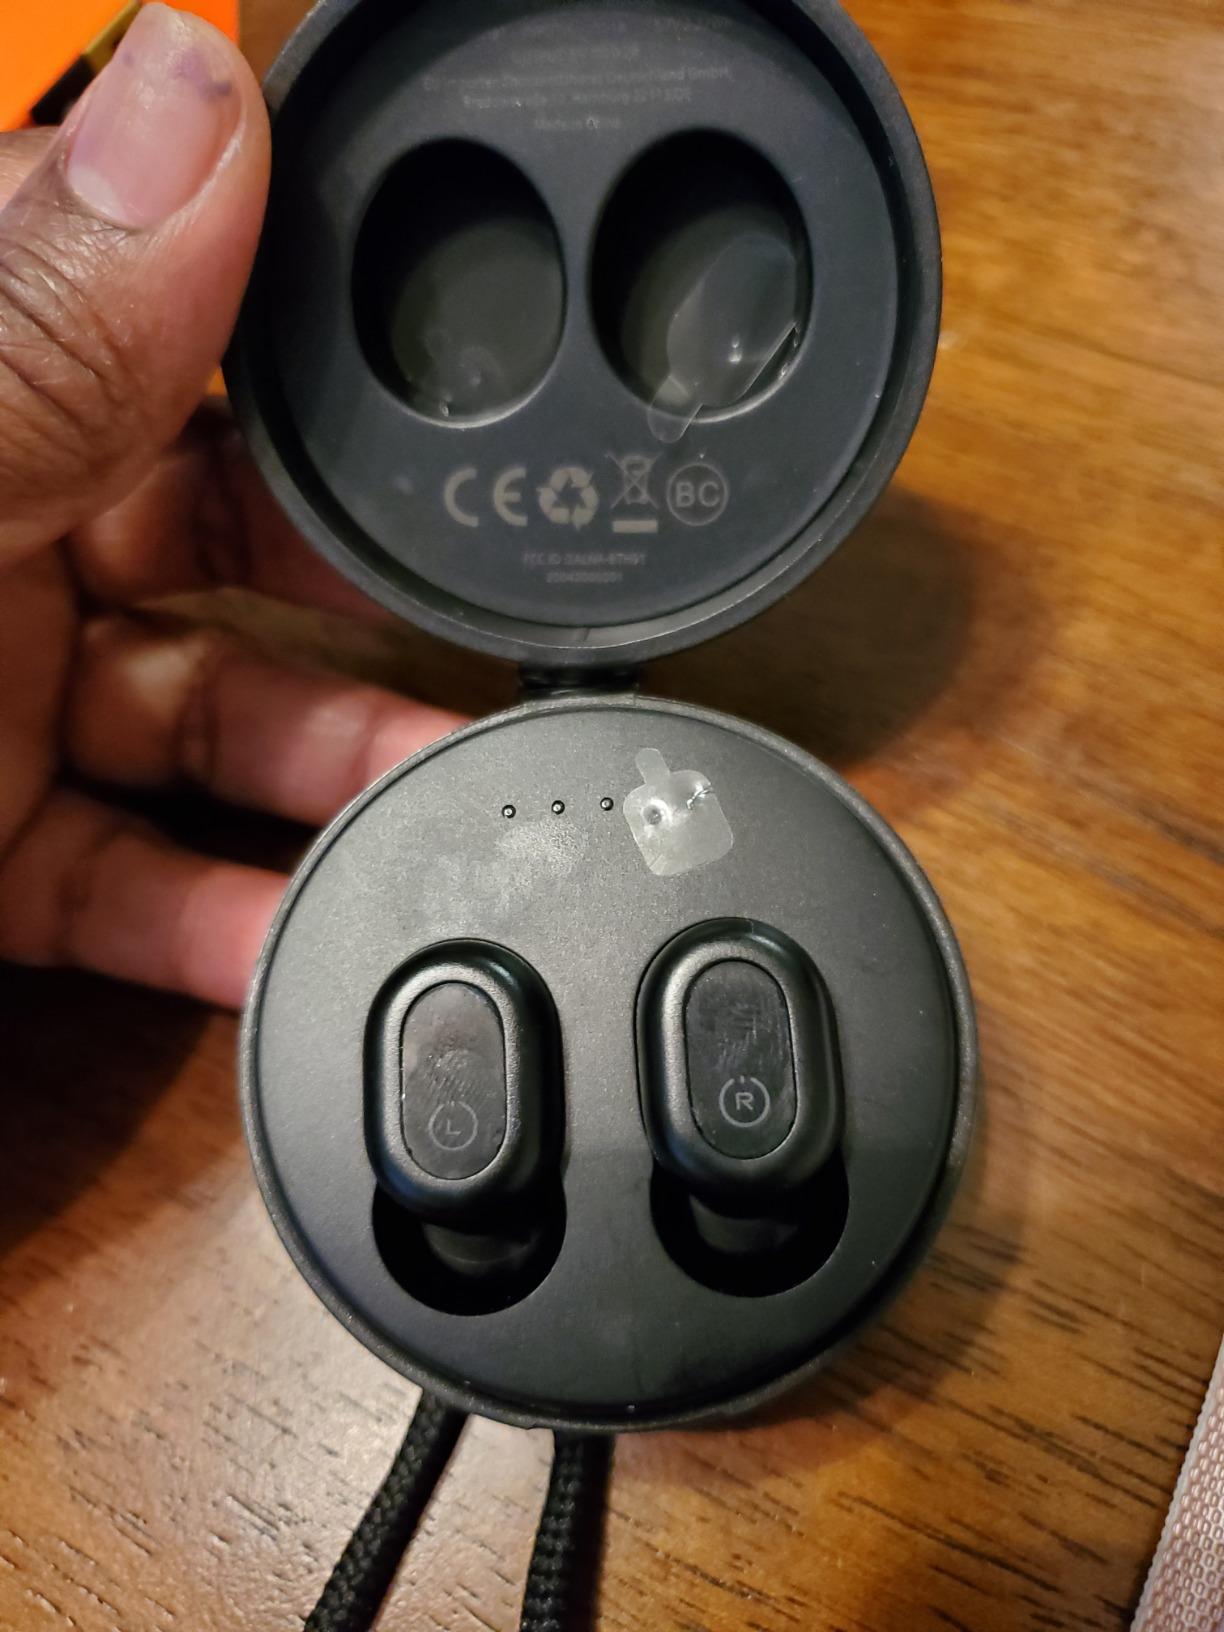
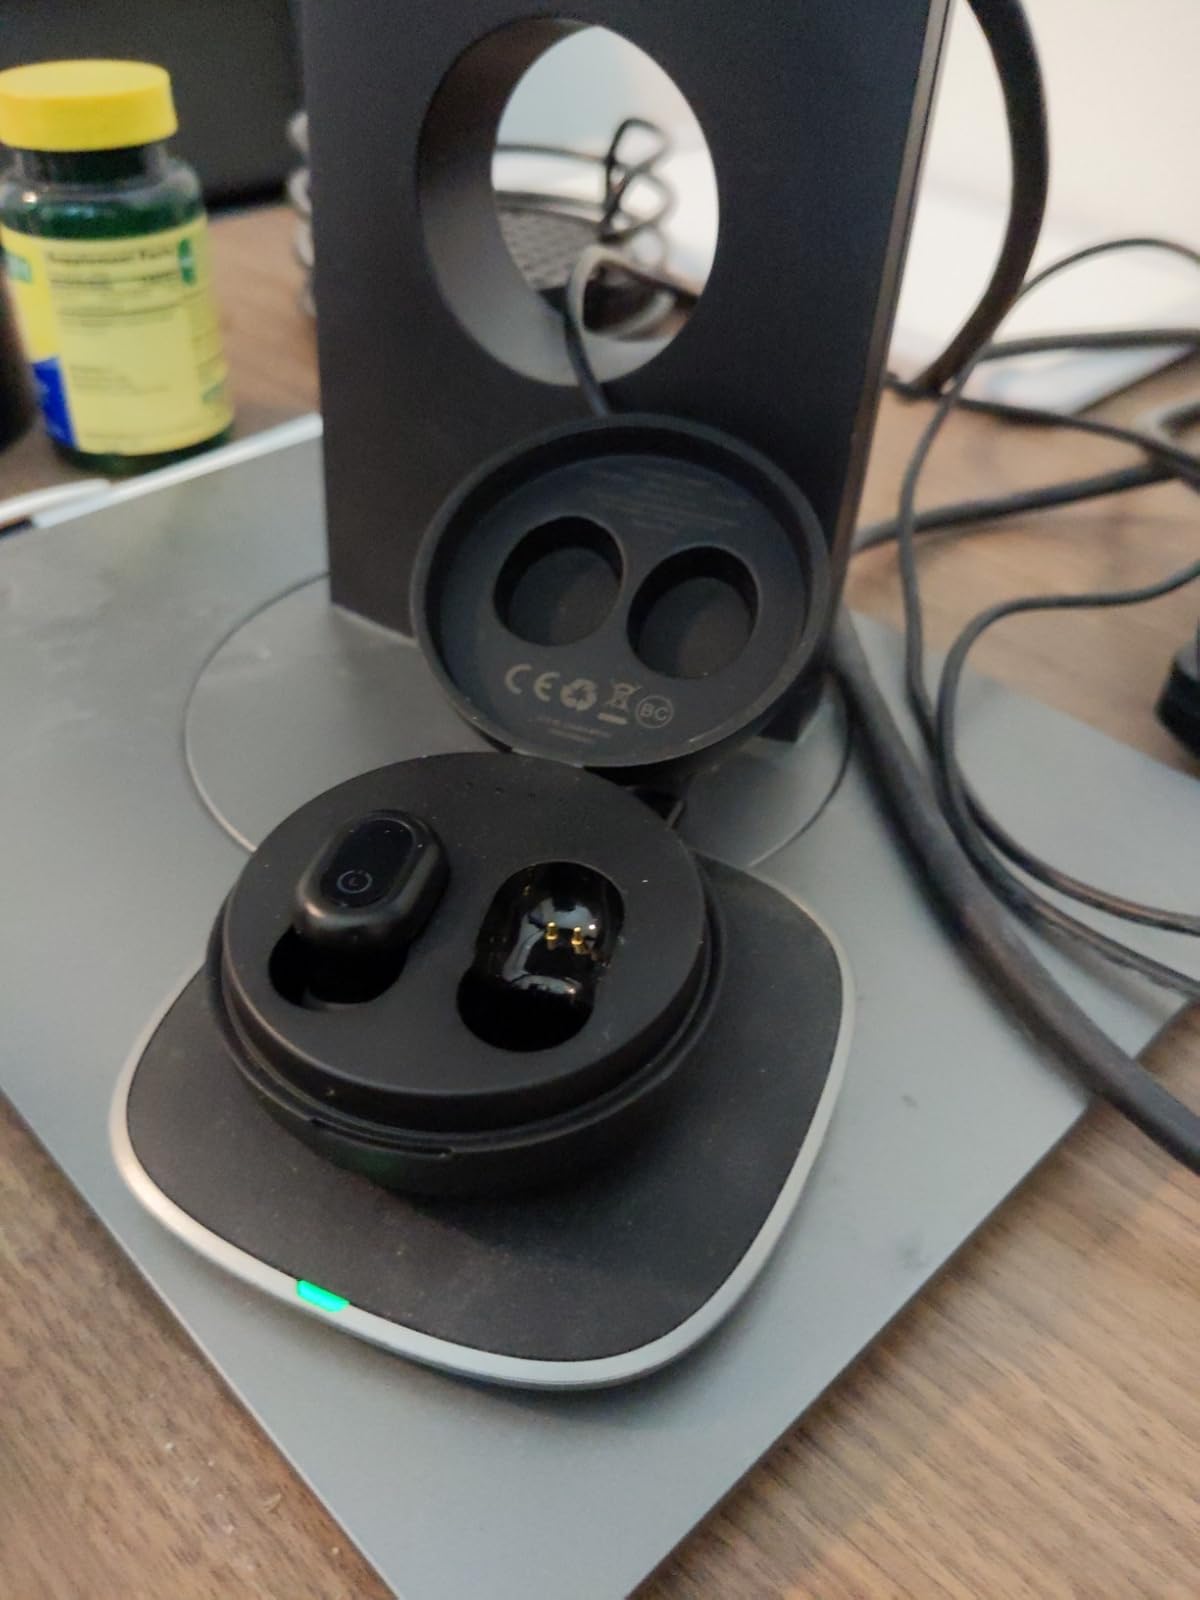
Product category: earbuds
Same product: yes